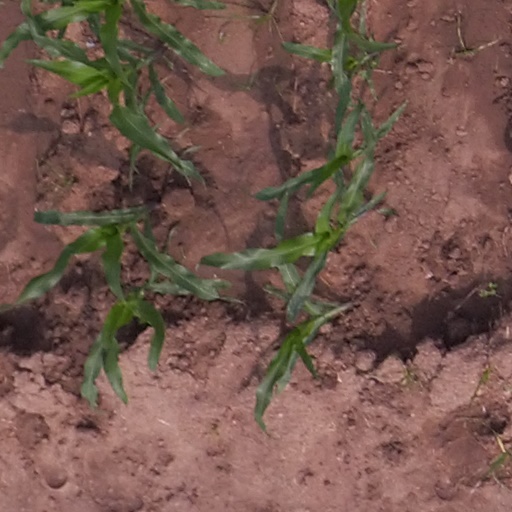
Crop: maize; corn